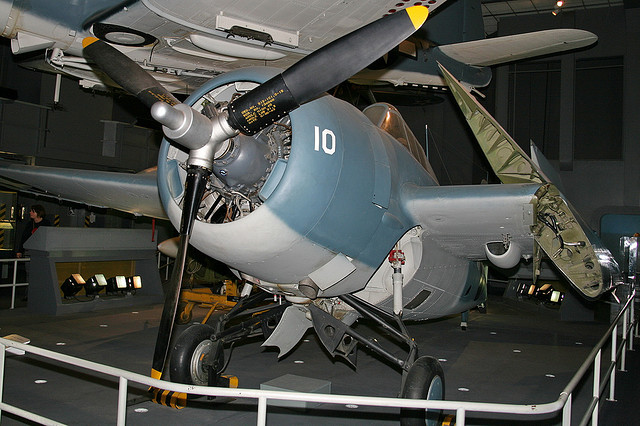
user: Given an image and a question. Answer the question in a short answer. Question: What war may this be from? Short Answer:
assistant: wwii